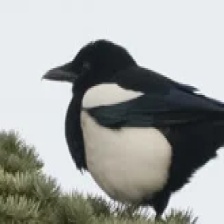
Species: EURASIAN MAGPIE
Scientific name: PICA PICA
ImageNet parent category: magpie